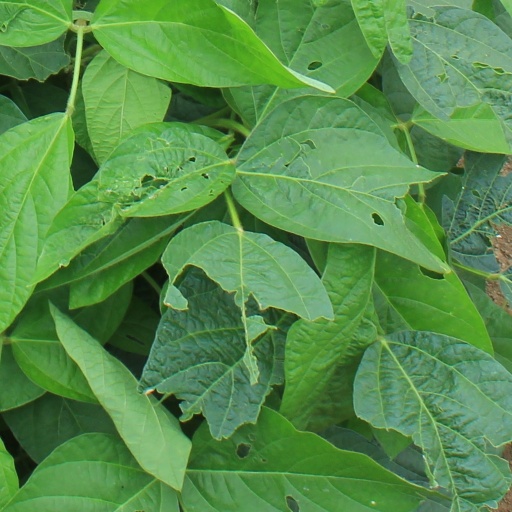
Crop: soybean